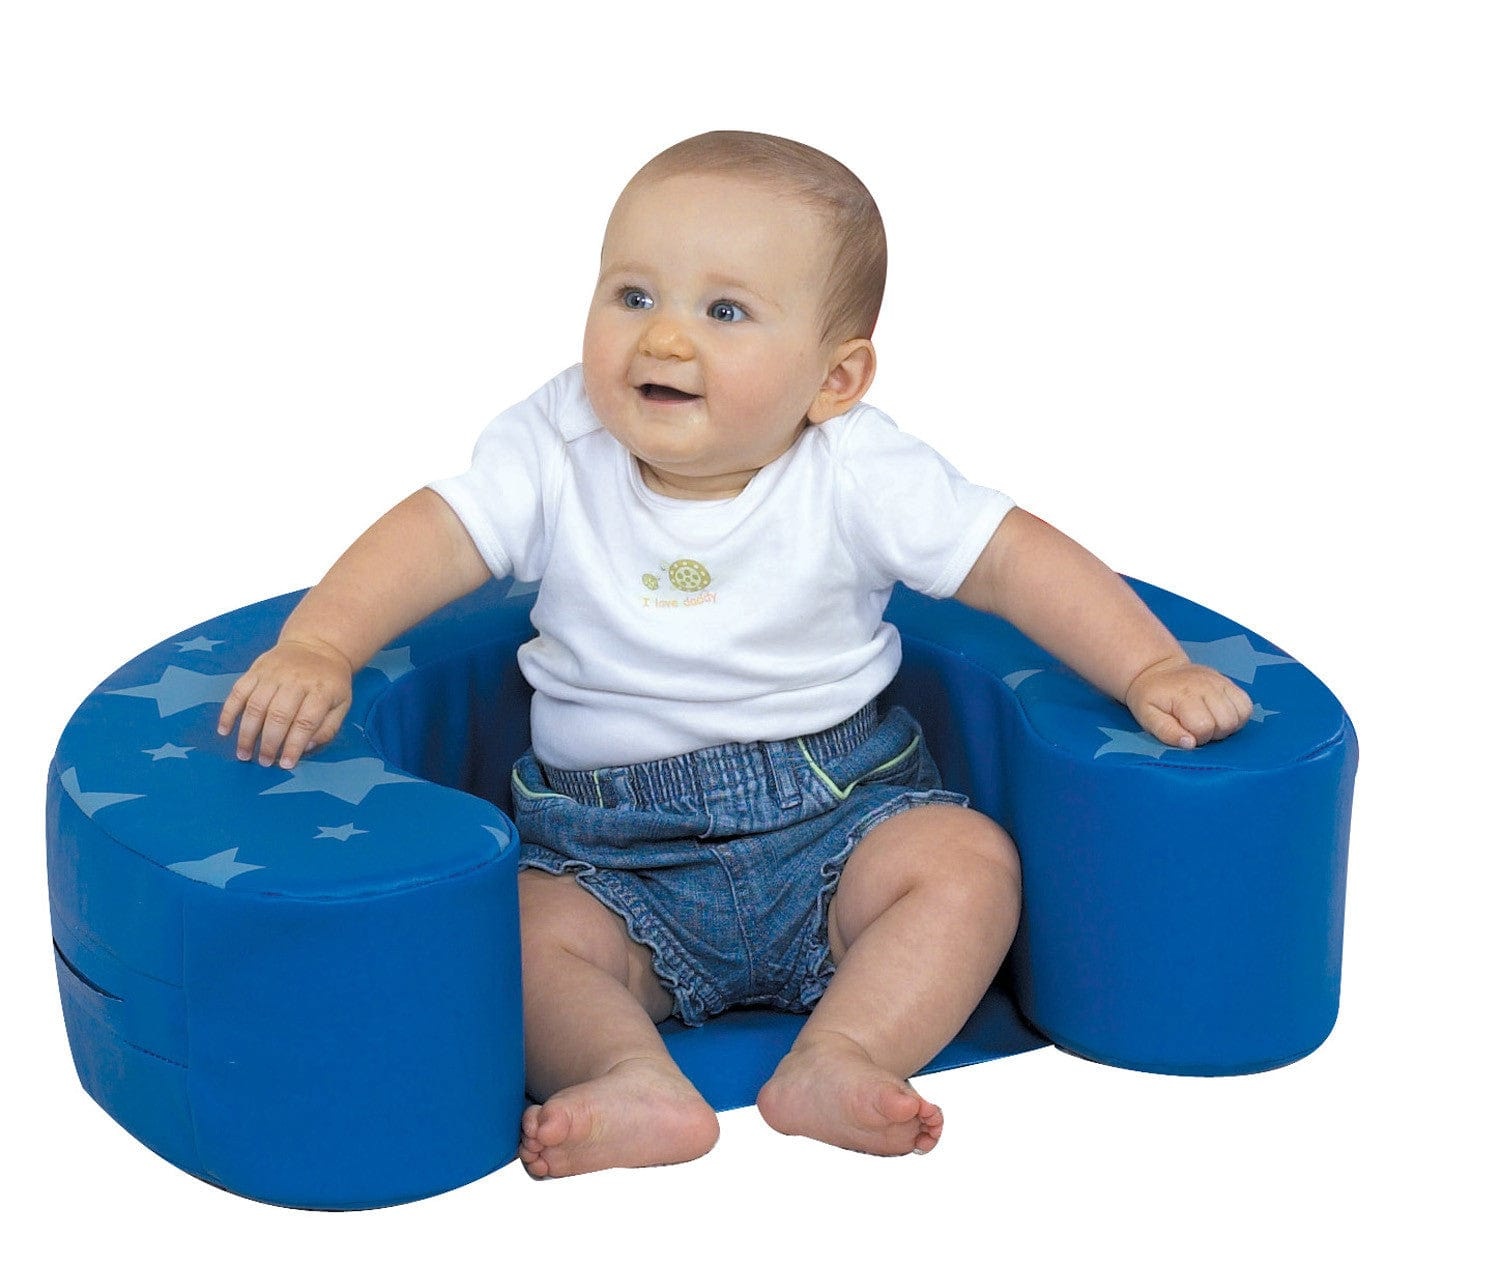
BLUE STARS SIT ME UP
Soft support for special time when baby needs help sitting up. 24"l x 18"w x 6"h. The U-shaped design has a wide sturdy base and a comfortable surface to rest on. Plus it has a wipe clean surface and is designed to last and last! 4 months to 12 months. Two year product warranty.
Brand: Children's Factory
Category: Baby & Toddler > Baby Toys & Activity Equipment > Baby Bouncers & Rockers